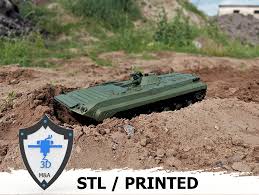
Label: BMP-1